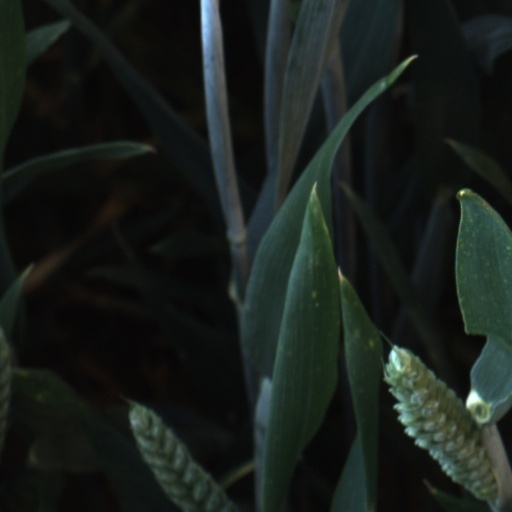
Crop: wheat